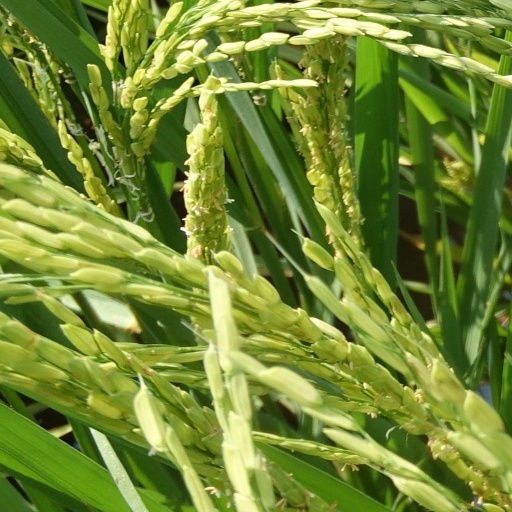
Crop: rice